Torvosaurus

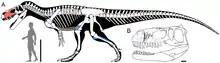
Skeletal restoration showing the size of "T. gurneyi", known remains highlighted

Among the differentiating features originally recognized between "T. gurneyi" and "T. tanneri" are the number of teeth, alongside the size and shape of the mouth. While the upper jaw of "T. tanneri" has more than 11 teeth, that of "T. gurneyi" has less. However, later examination of a new right maxilla, probably belonging to the same individual as the holotype of "T. gurneyi", has determined that, while the two species can be distinguished based on the morphology of the maxillary medial wall and interdental plates, the supposedly lower number of maxillary teeth in the Portuguese form may be an artifact of preservation, since it is not possible to know the exact number of teeth in the complete maxilla at the moment.